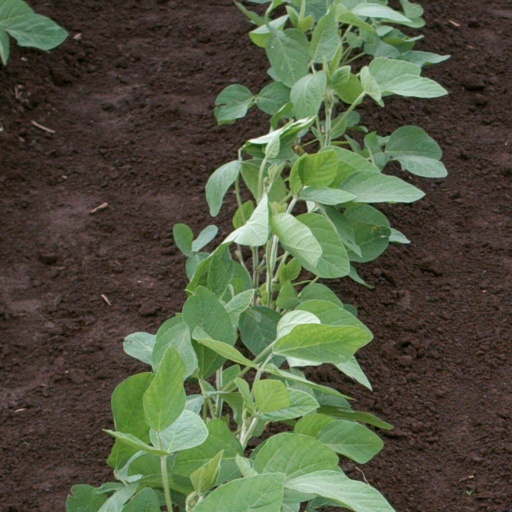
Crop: soybean